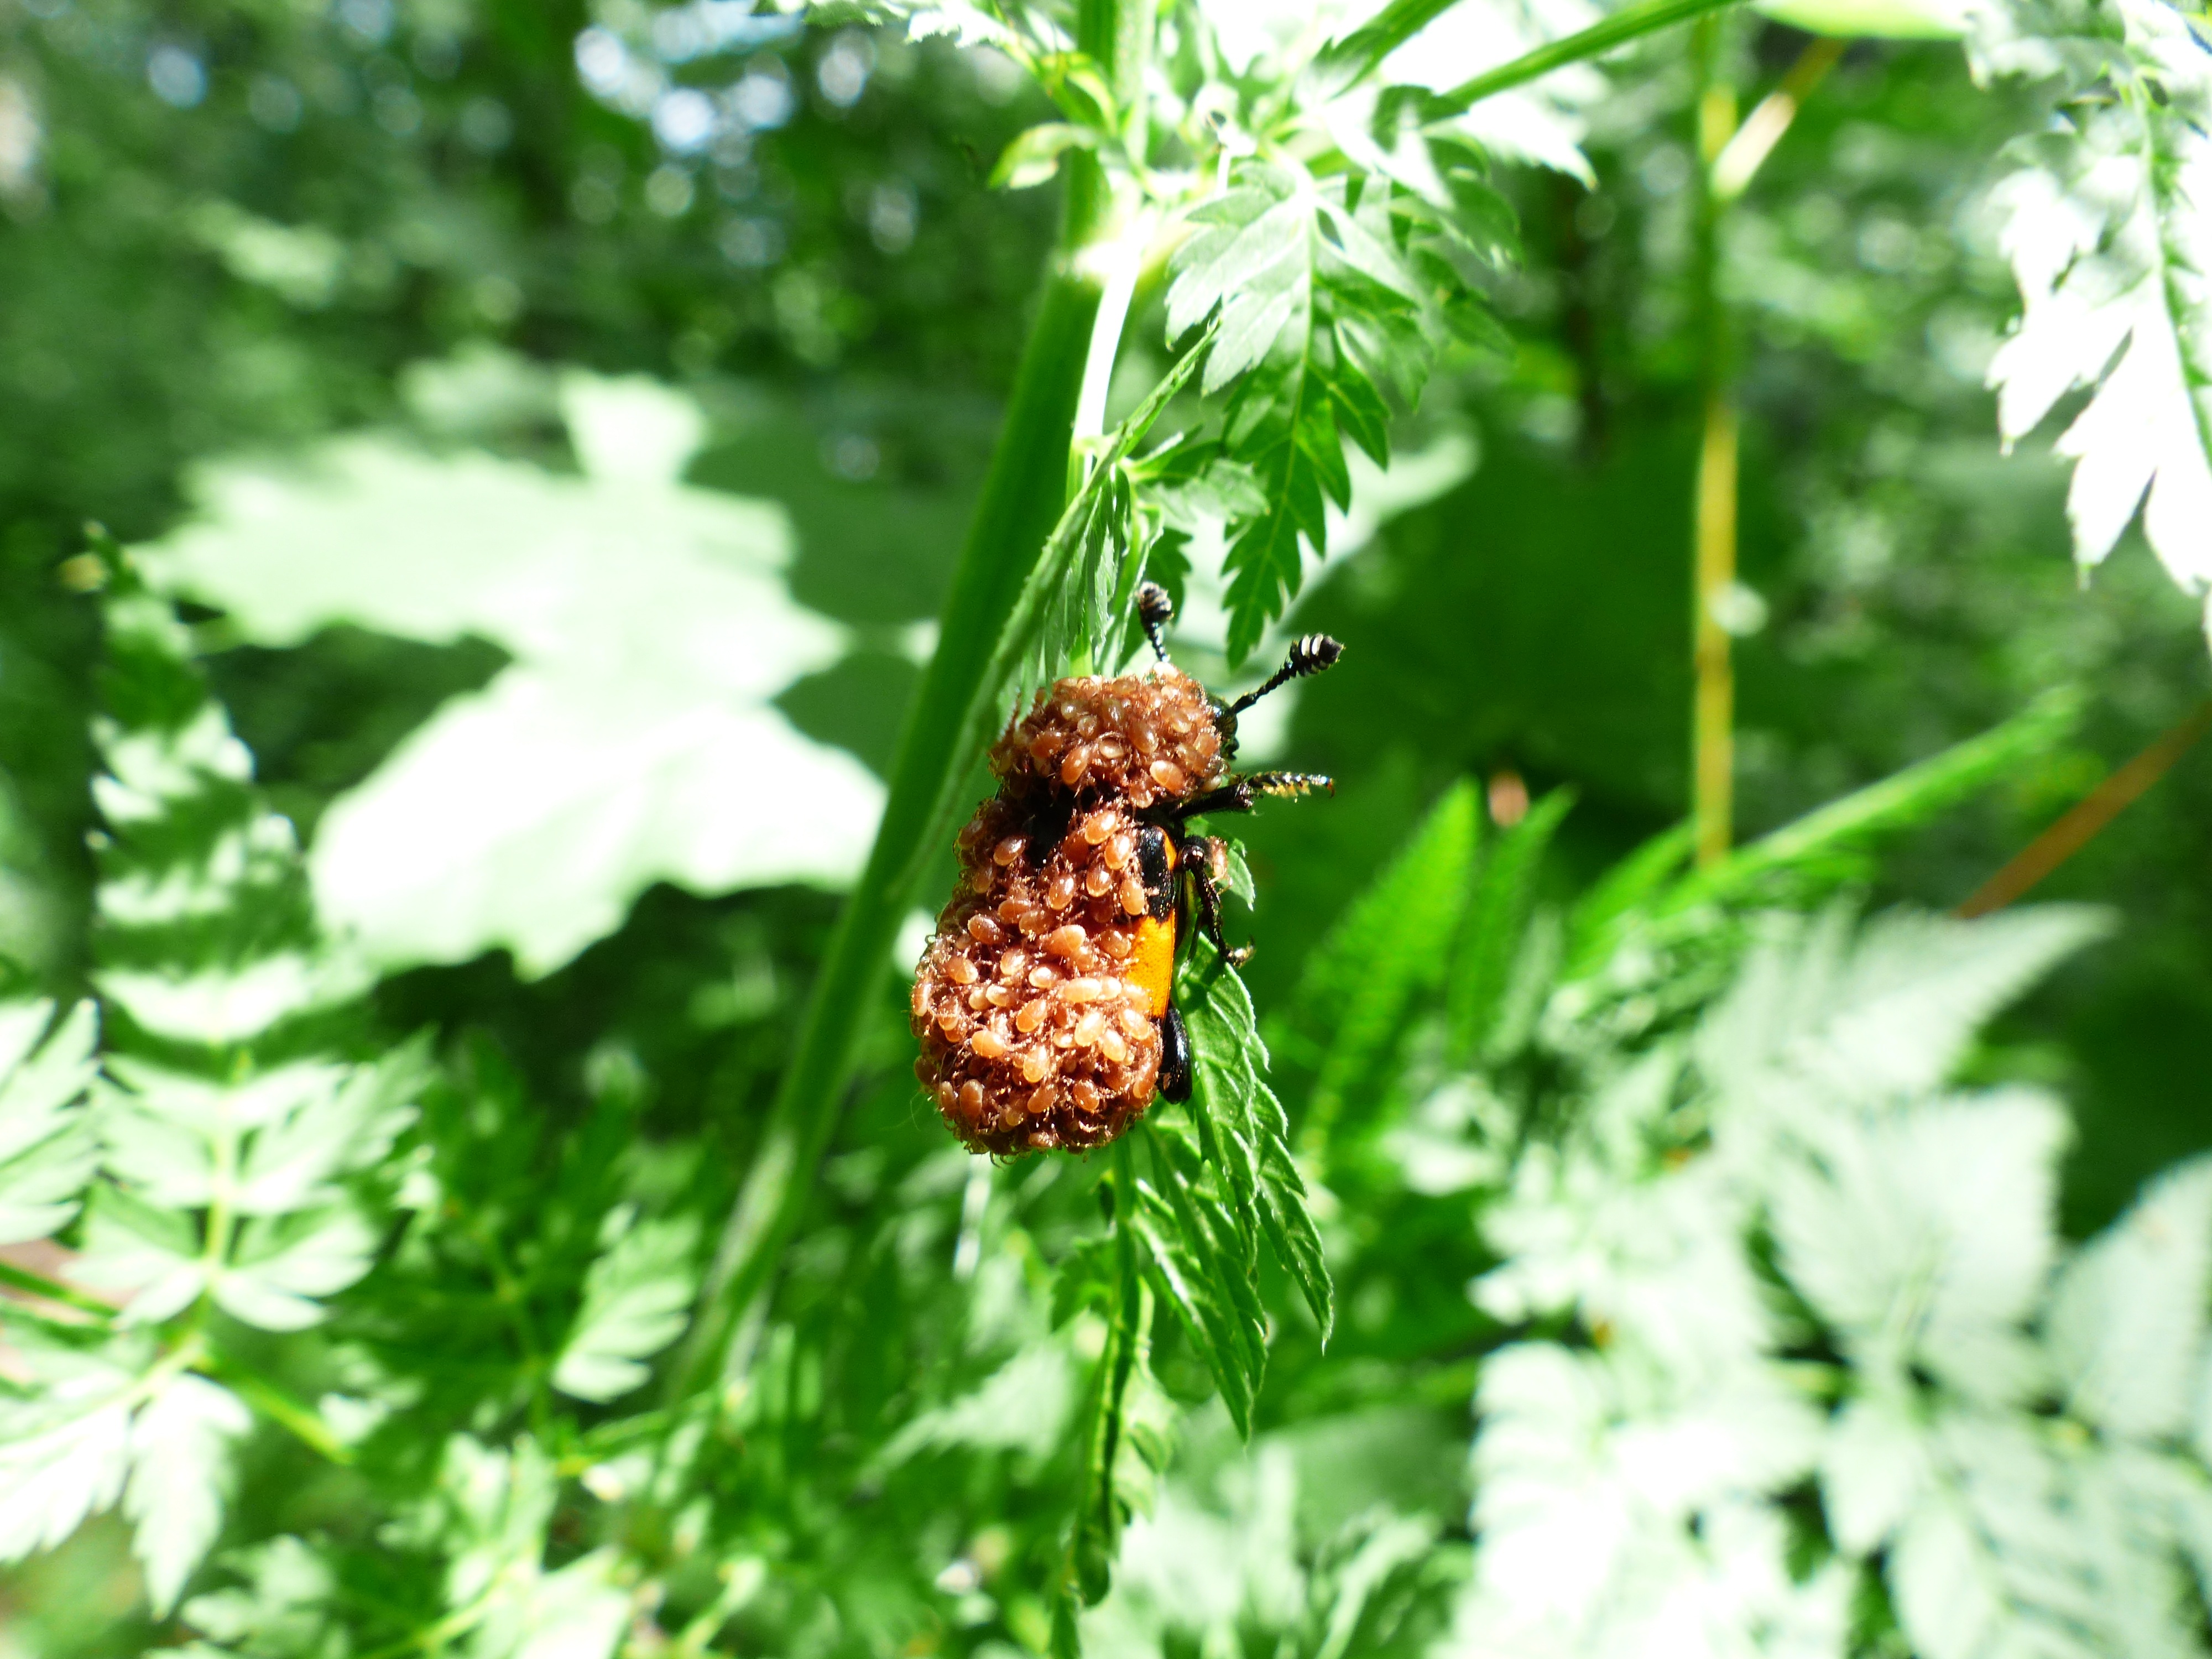
nature, plant, leaf, flower, animal, insect, botany, butterfly, parasite, death, flora, fauna, invertebrate, crawl, bee, beetle, mites, parasites, grave digger, disease, vermin, flowering plant, honey bee, infestation, lice, insect infestation, silphidae, tingling sensation, land plant, mite infestation, parasite mites, poecilochirus carabi, necrophorus investigator, parasitize, transporttier